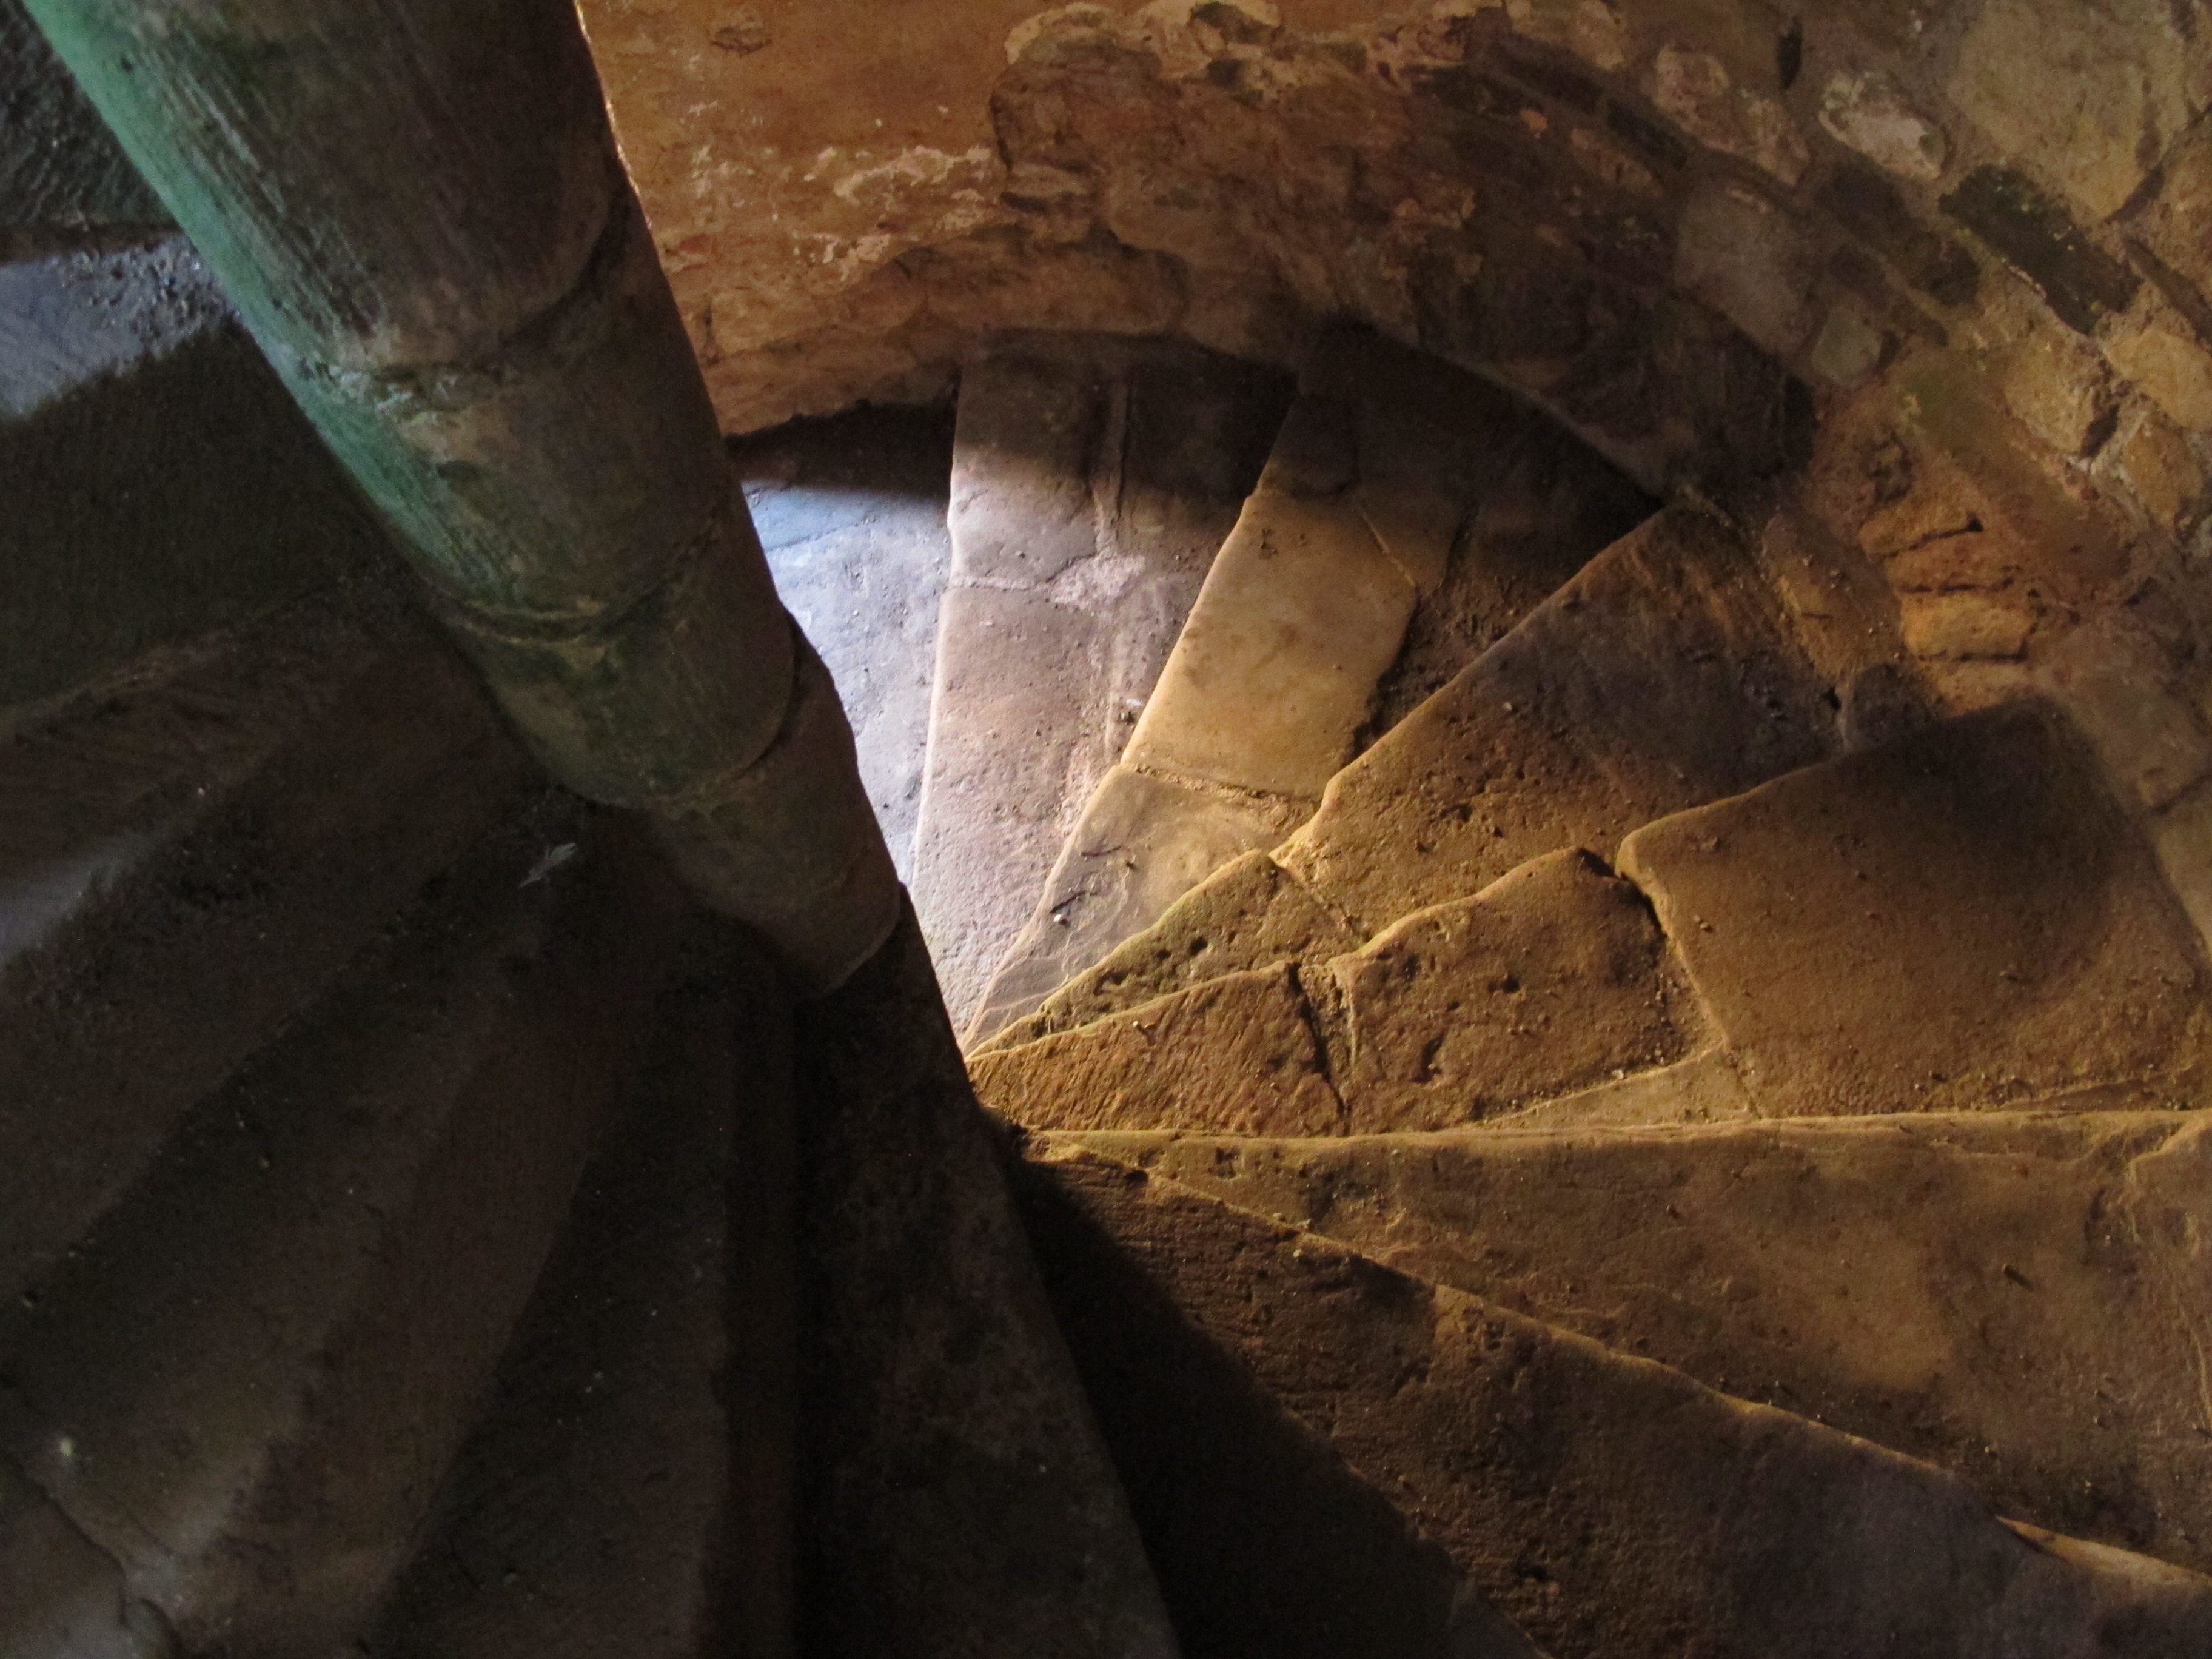
rock, wood, wall, stone, staircase, steps, formation, cave, soil, castle, geology, temple, stairs, landform, ancient history